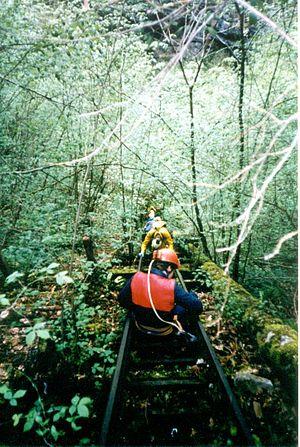
Descente des spéléologues sur les rails de la partie extérieure du Gouffre des Vitarelles|gouffre des Vitarelles. La végétation est dense.
Le gouffre des Vitarelles est un grand gouffre d'effondrement situé sur le territoire de la commune de Gramat dans le département du Lot.